UFC 145

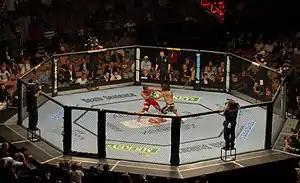
Shot of The Octagon from UFC 74: Clay Guida vs. Marcus Aurelio.

The first bout on the main card was a lightweight match between Mark Bocek and John Alessio. Bocek started strong and dominated the first round after a takedown. From there, he landed several big elbows. He continued to grapple and soften up Alessio with punches until the end of the round. Both men slowed down in the second round, but Bocek controlled the action. In the final round, Bocek transitioned to full back mount from a body triangle on Alessio. However, Bocek failed to fully apply a rear-naked choke, and Alessio escaped. Neither fighter could finish the fight before time ended, and the fight went to a decision. The three judges scored the bout 30–27, 29–28, and 30–27 for Mark Bocek, the winner by unanimous decision.